Question: Please indicate a possible affordance area of the surfboard that can be used for carrying
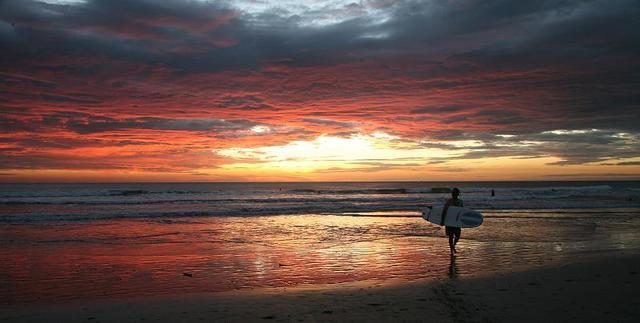
Answer: [419.5, 204.5, 481.5, 225.5]